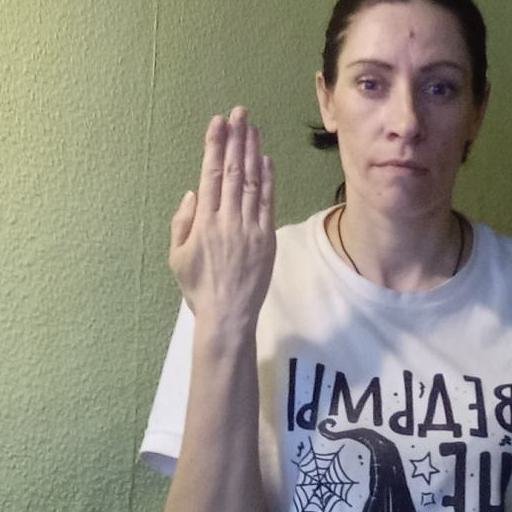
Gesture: stop_inverted